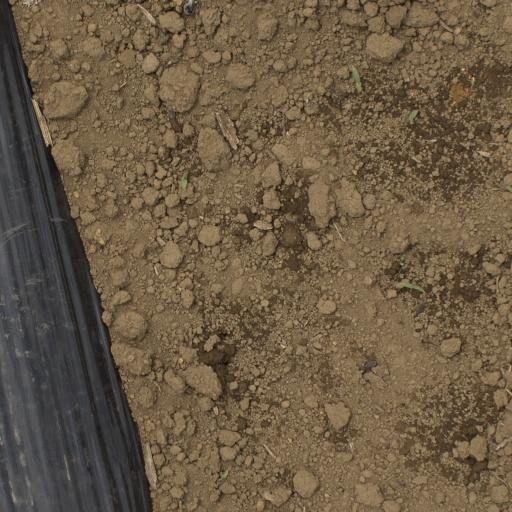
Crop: Jerusalem artichoke